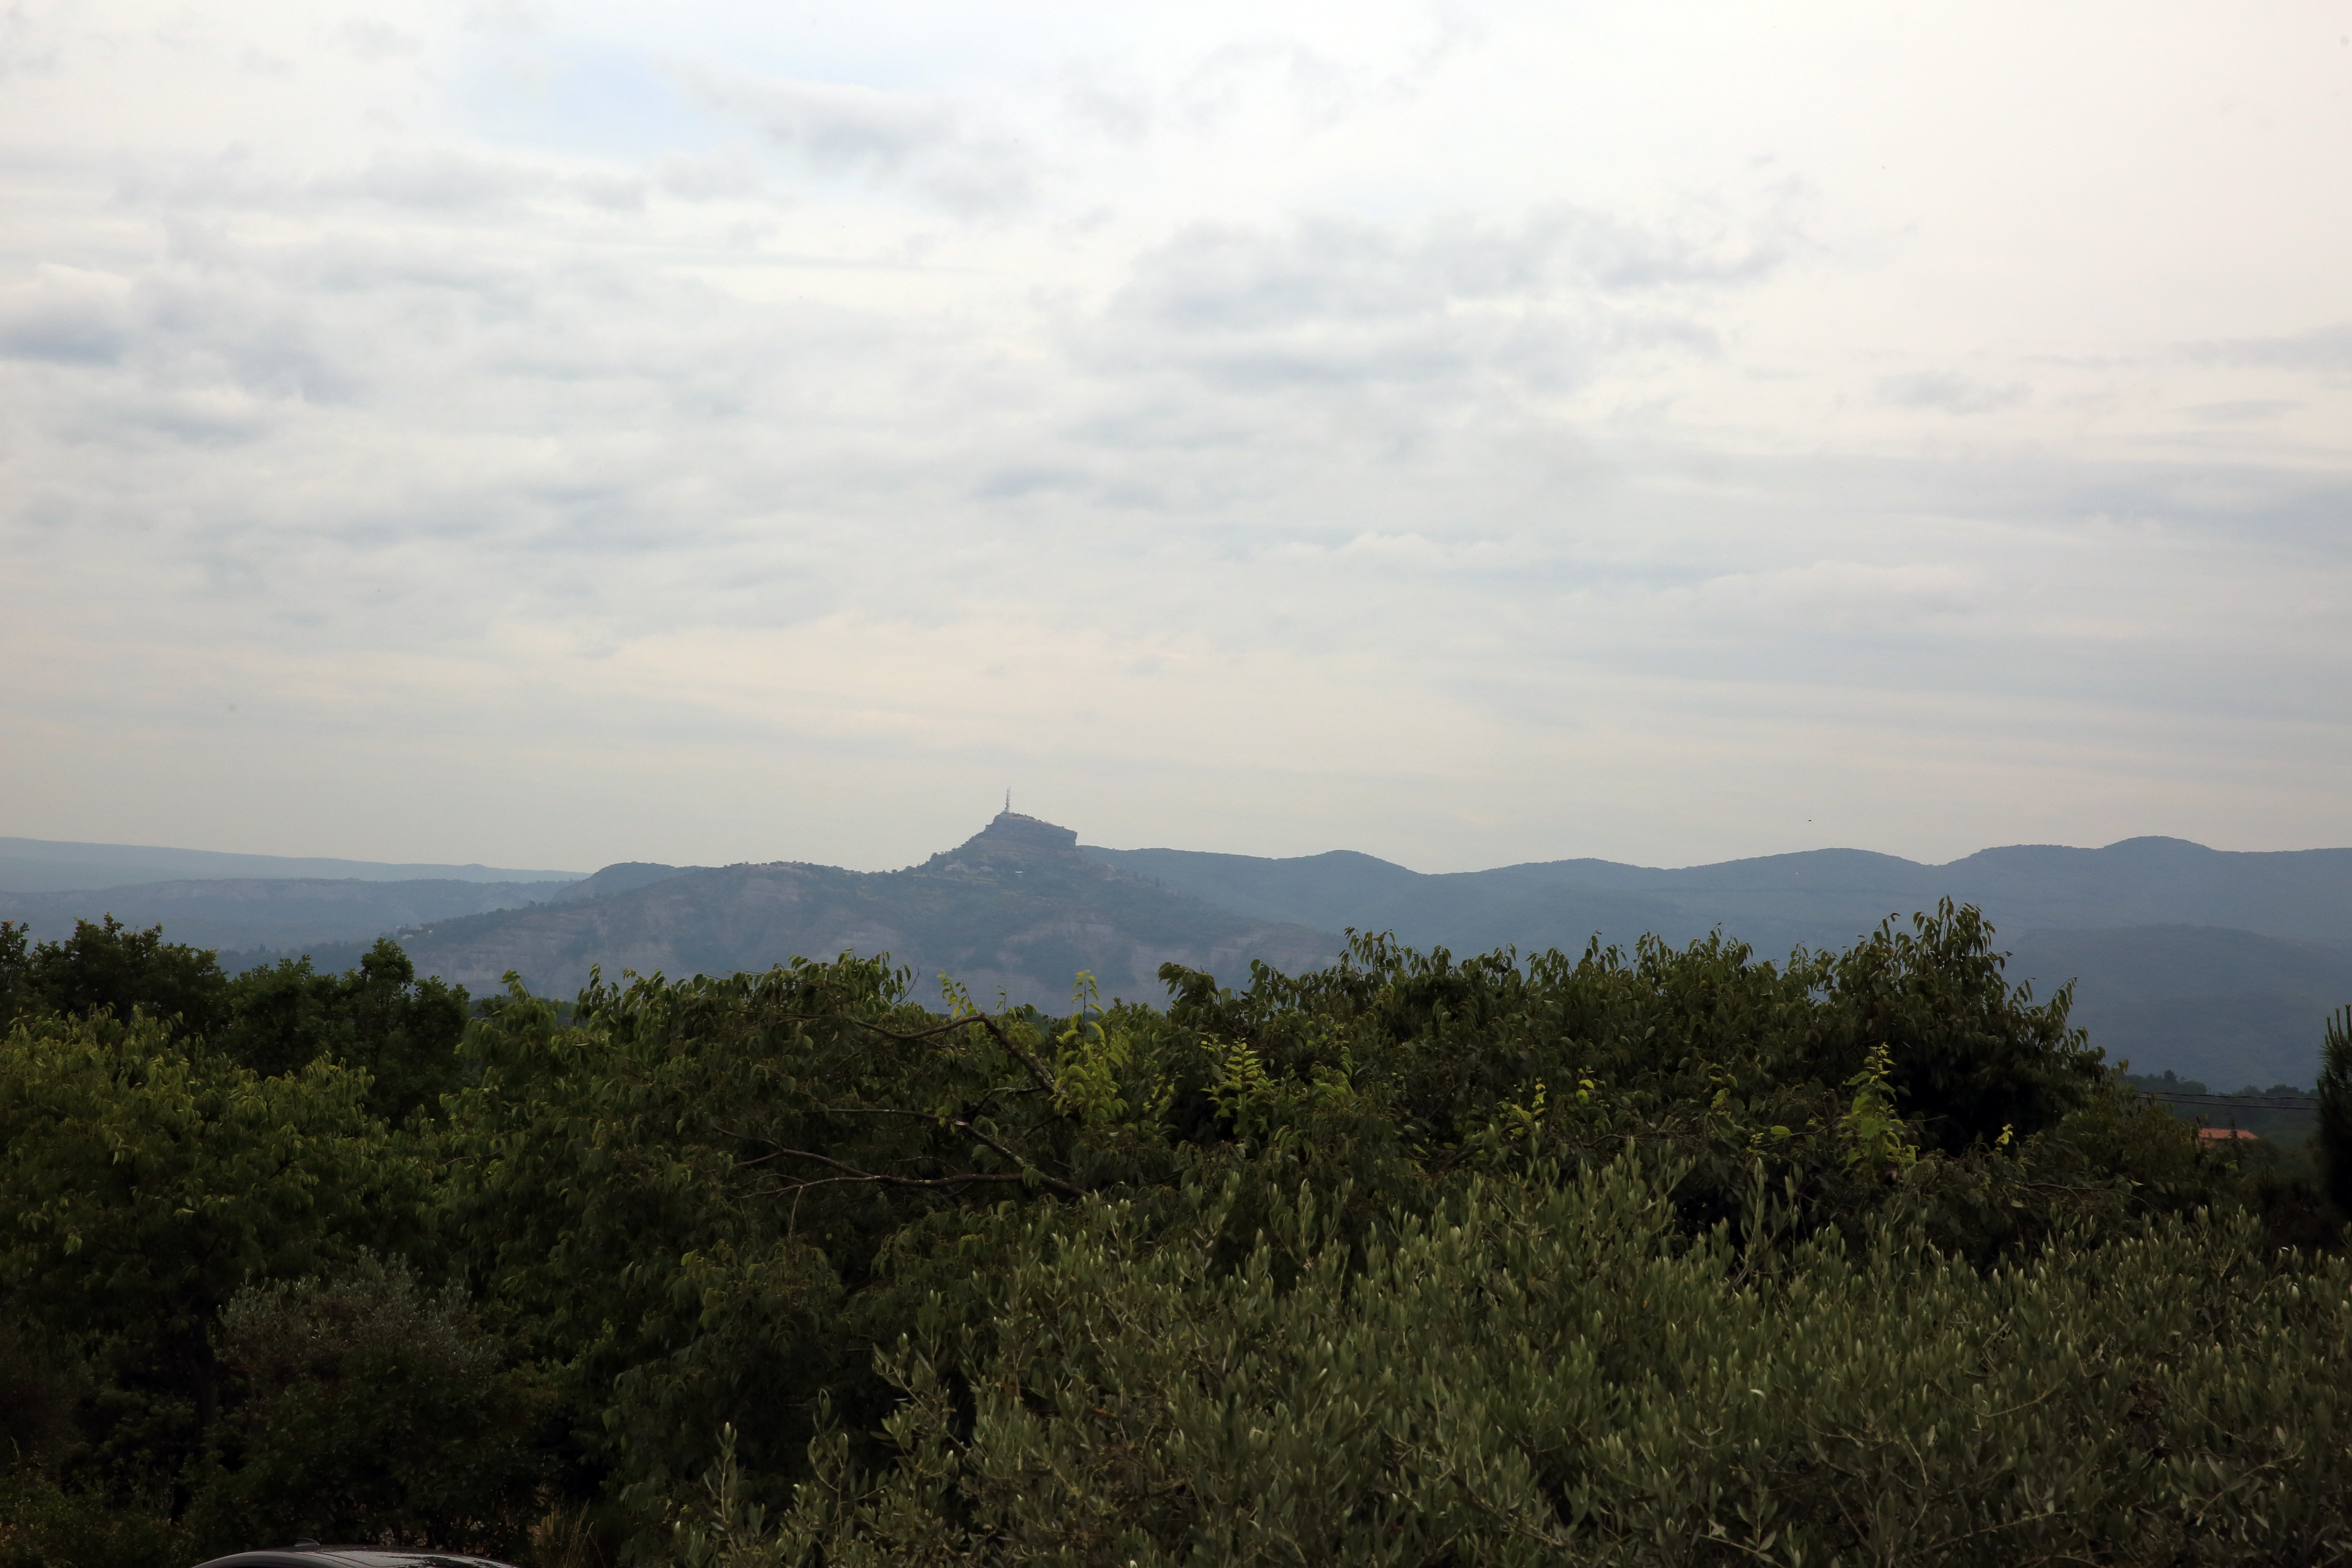
landscape, nature, forest, horizon, wilderness, mountain, cloud, sky, hill, france, europe, canon, savanna, ridge, plain, ciel, midi, grassland, plateau, southfrance, sdfrankreich, zuidfrankrijk, rhnealpes, ardche, exterieur, pluies, garrigue, ruoms, habitat, sampzon, indigo, orages, grisaille, ecosystem, rural area, natural environment, geographical feature, atmospheric phenomenon, mountainous landforms